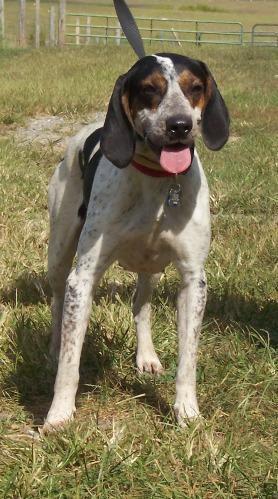
Walker_hound